Kazimierz Schally

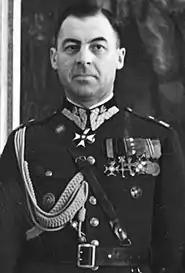
Kazimierz Schally

Kazimierz Piotr Schally (English: Casimir Peter Schally; 22 February 1895, Nowy Sącz, Galicia – 12 January 1967, Edinburgh, Scotland) was a Polish army general. He served as Chief of the Cabinet of President Ignacy Mościcki.